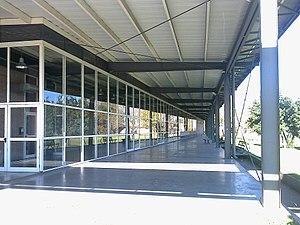
La province de Buenos Aires est la province la plus grande, la plus riche et la plus peuplée d'Argentine, bien que la municipalité de la ville de Buenos Aires, capitale de la République argentine n'en fasse pas partie. La province avait 15 625 084 habitants en 2010. L'agglomération du grand La Plata, sa capitale, en avait 799 523 la même année.